Valiant Universe

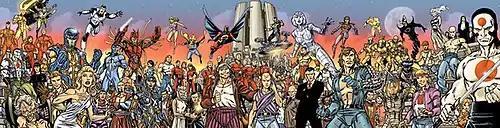
The Original Valiant Universe by Anthony Castrillo

Jim Shooter's original vision for the Valiant Universe was likely similar to the New Universe vision he had during his tenure at Marvel Comics: a more realistic setting, involving fewer mythological concepts.